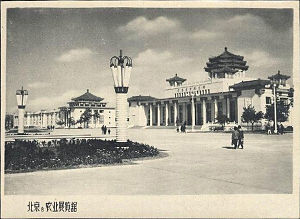
Den Nationale Landbrugsudstillingshal
Indgangen til udstillingen, 1959
Den Nationale Landbrugsudstillingshal er et udstillingsområde Chaoyang-bydelen i Beijing. Udstillingen blev oprindeligt brugt til at vise kinesiske landbrugsredskaber, landbrugsprodukter og landbrugsudviklingens resultater.